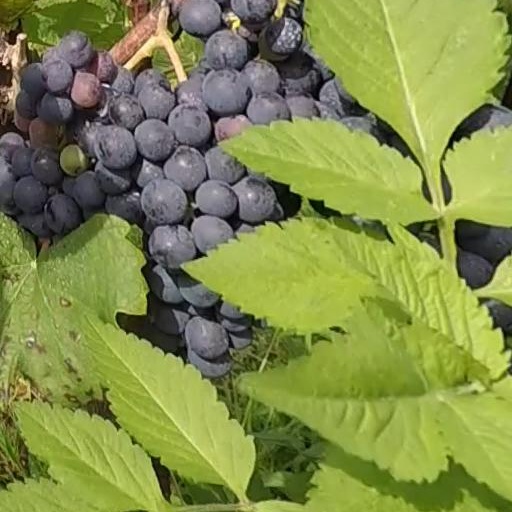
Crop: grape